Fight for Life (video game)

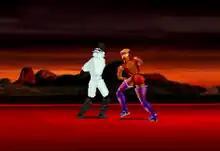
Gameplay screenshot showcasing a match between Kimura and Jenny.

"Fight for Life" is a polygon-based fighting game similar to "Virtua Fighter" and "Tekken", in which the player fights against opponents in one-on-one matches. The fighter who manages to deplete the health bar of the opponent wins the bout and the first to win two bouts in a best-of-3 match becomes the winner. Rounds are not timed.